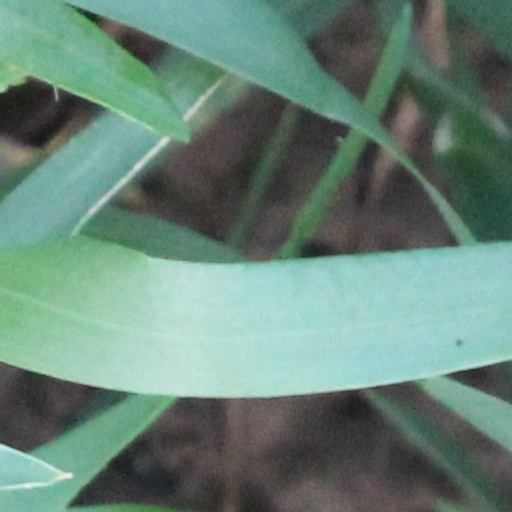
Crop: wheat